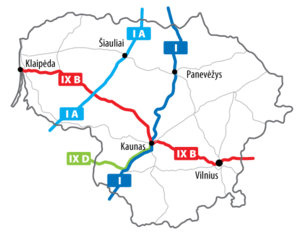
Cet article fournit une vue d'ensemble de l'infrastructure des transports en Lituanie.